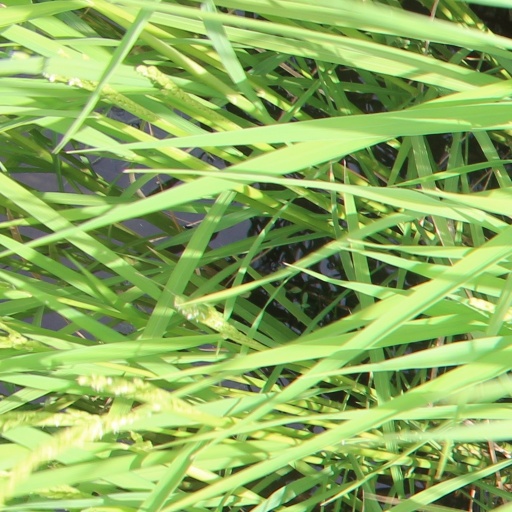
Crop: rice